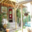
Label: house